Estelle Brachlianoff

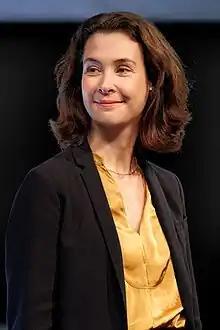
Estelle Brachlianoff, CEO of Veolia

Estelle Brachlianoff (born 26 July 1972) is a French businesswoman and has been the Chief Executive Officer (CEO) of Veolia since 1 July 2022. She is an engineer.